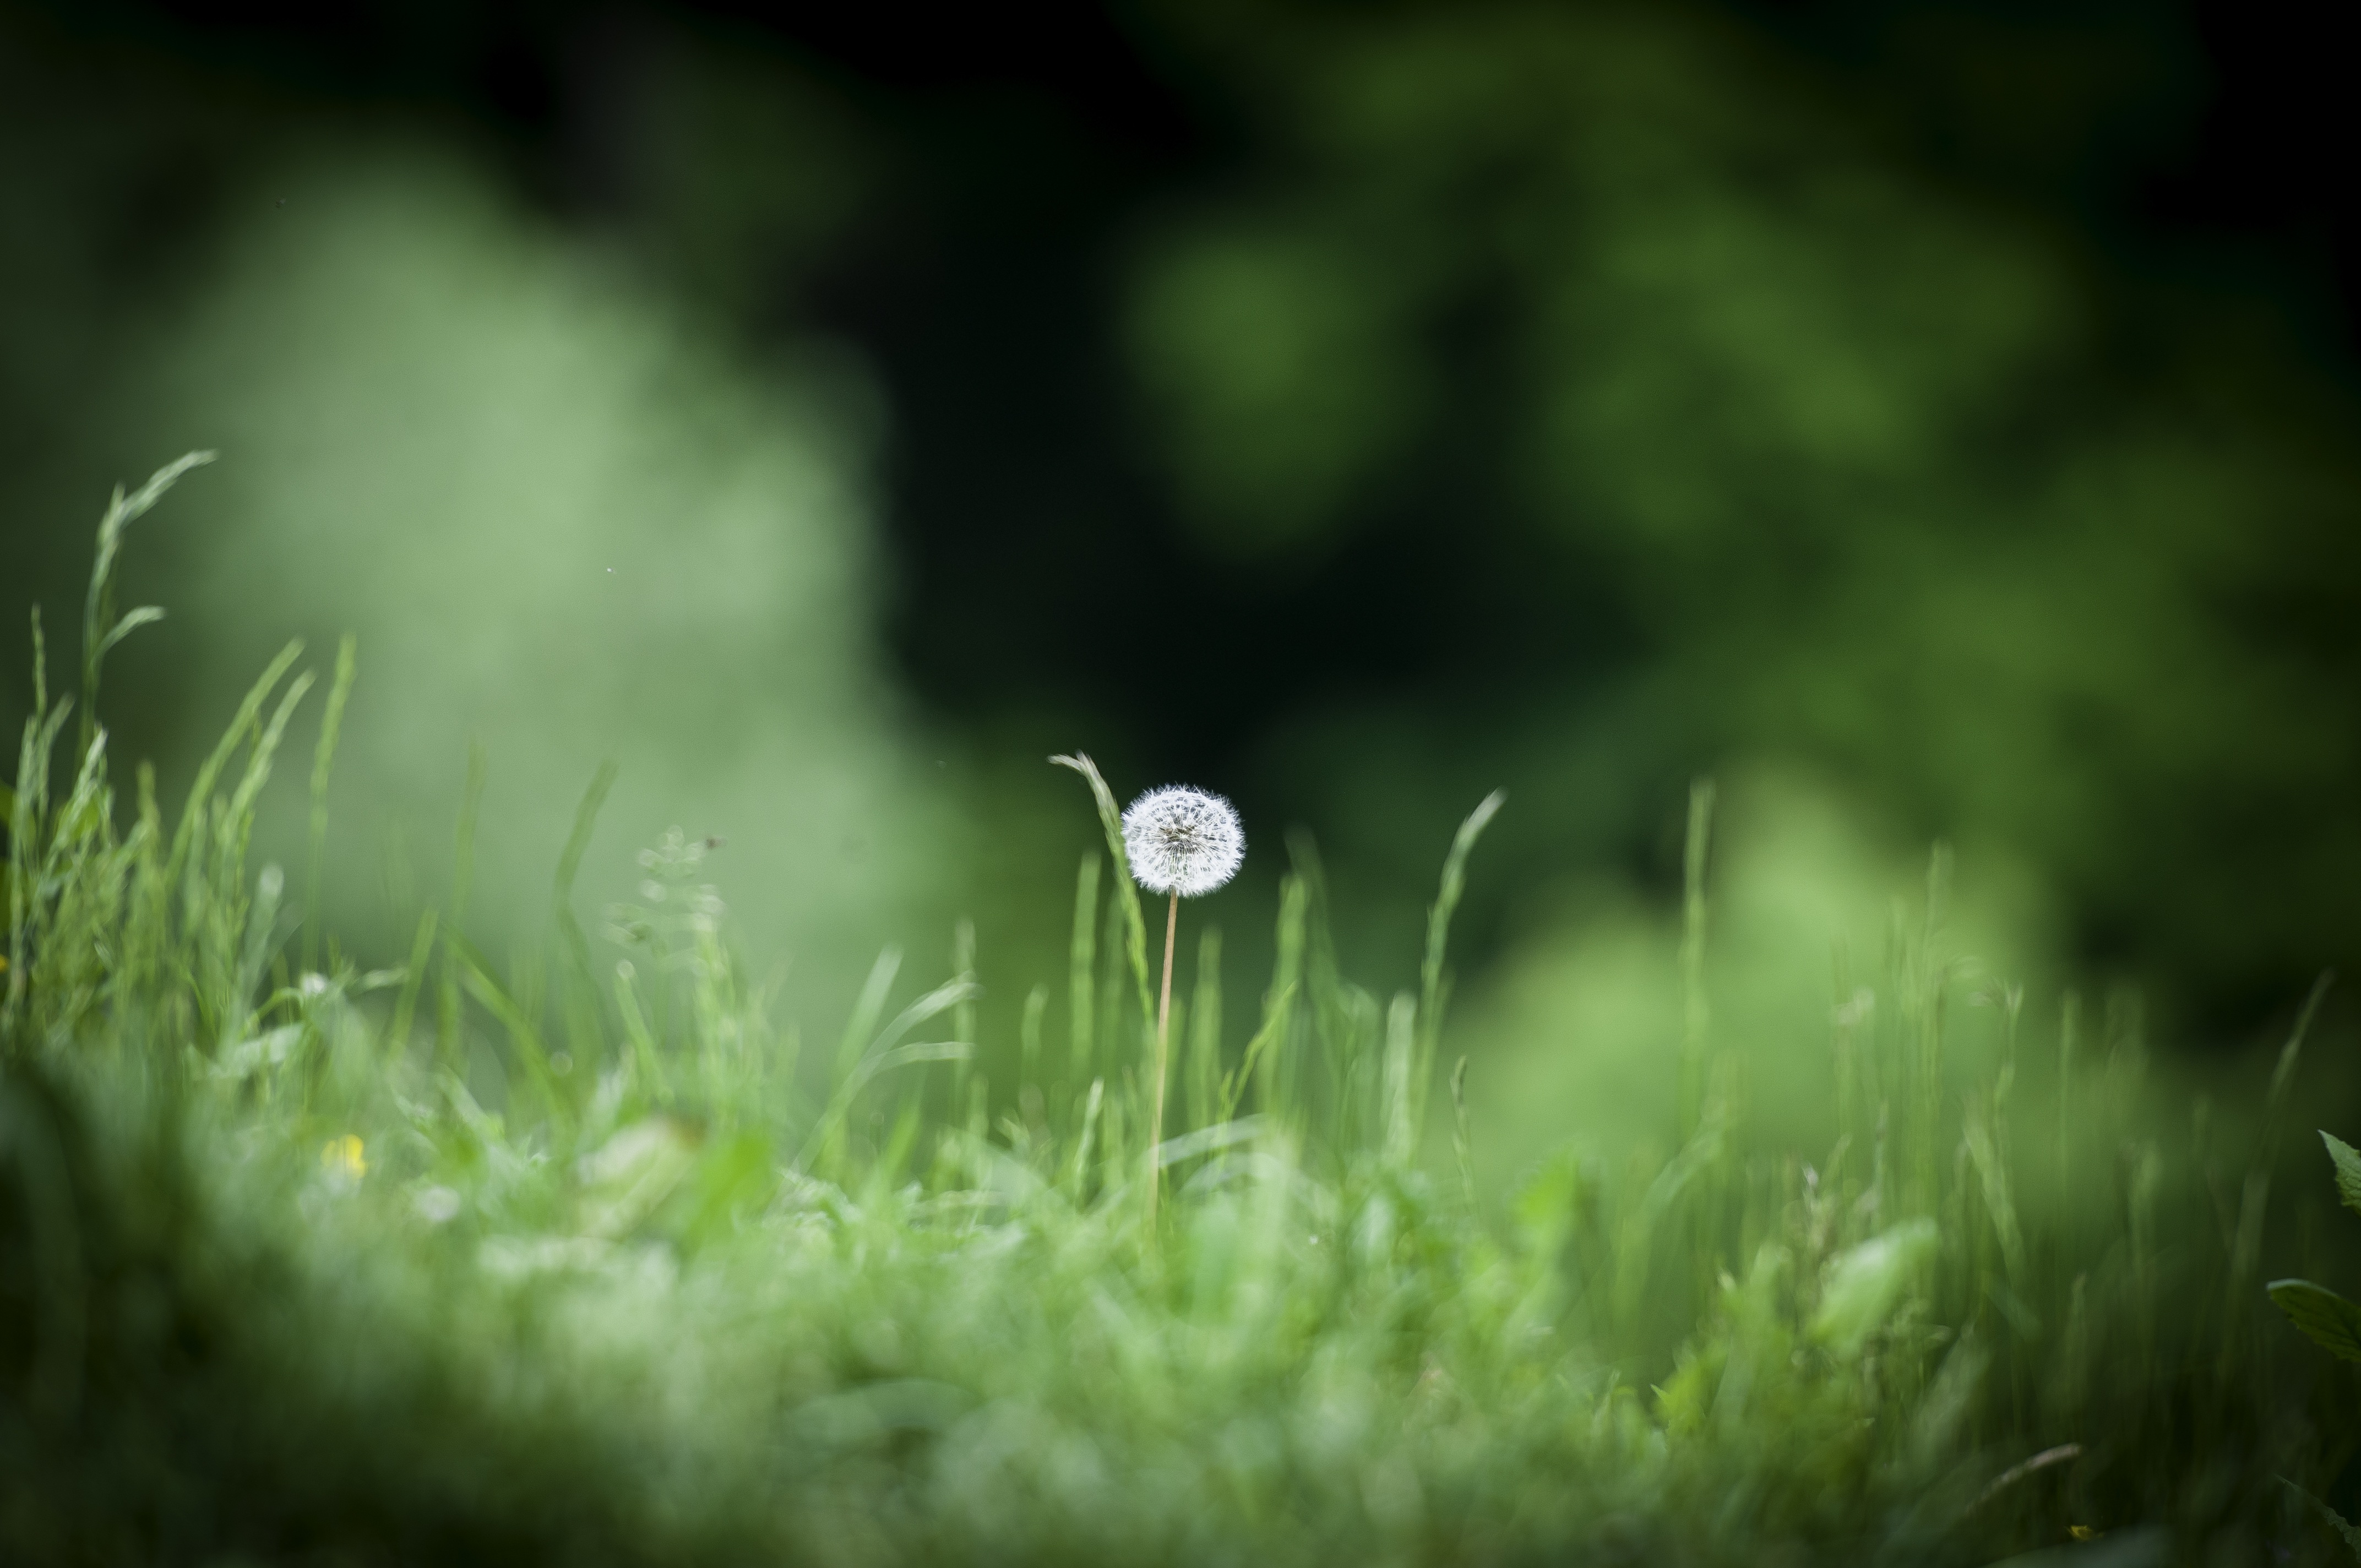
nature, grass, branch, light, plant, lawn, photography, meadow, dandelion, sunlight, leaf, flower, summer, green, flora, fauna, close up, moisture, macro photography, grass family, computer wallpaper